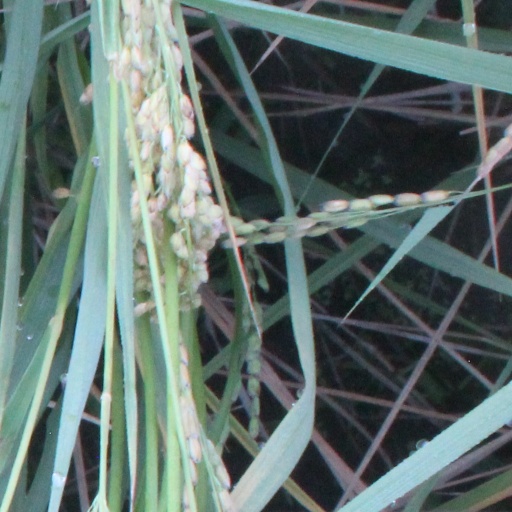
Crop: rice